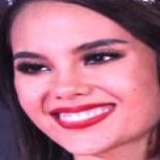
hoa hậu Catriona Gray